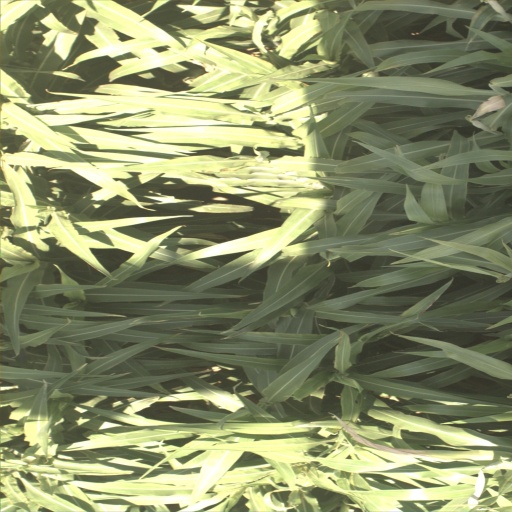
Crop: sorghum